Corentin Jacob

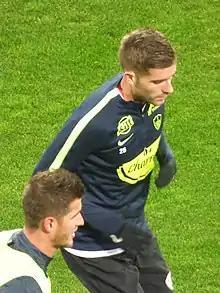
Jacob in 2018

Corentin Jacob (born 7 January 1997) is a French professional footballer who plays for Championnat National 3 club Saint-Pierre Milizac. Jacob is a former French youth international.